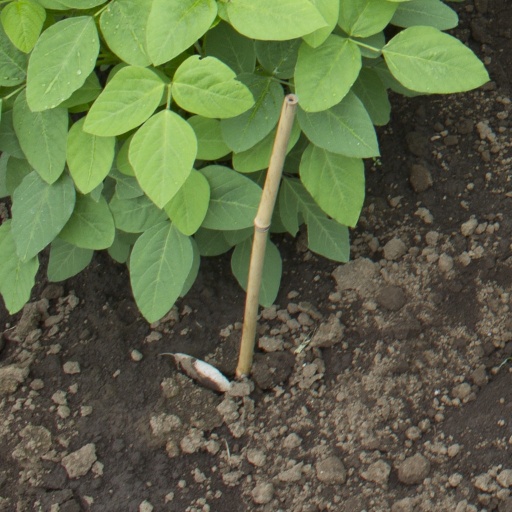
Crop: soybean